Yomogita Station

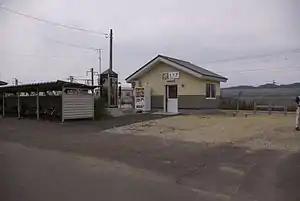
Yomogita Station in September 2009

is a railway station on the JR East Tsugaru Line located in the village of Yomogita, Aomori Prefecture, Japan.